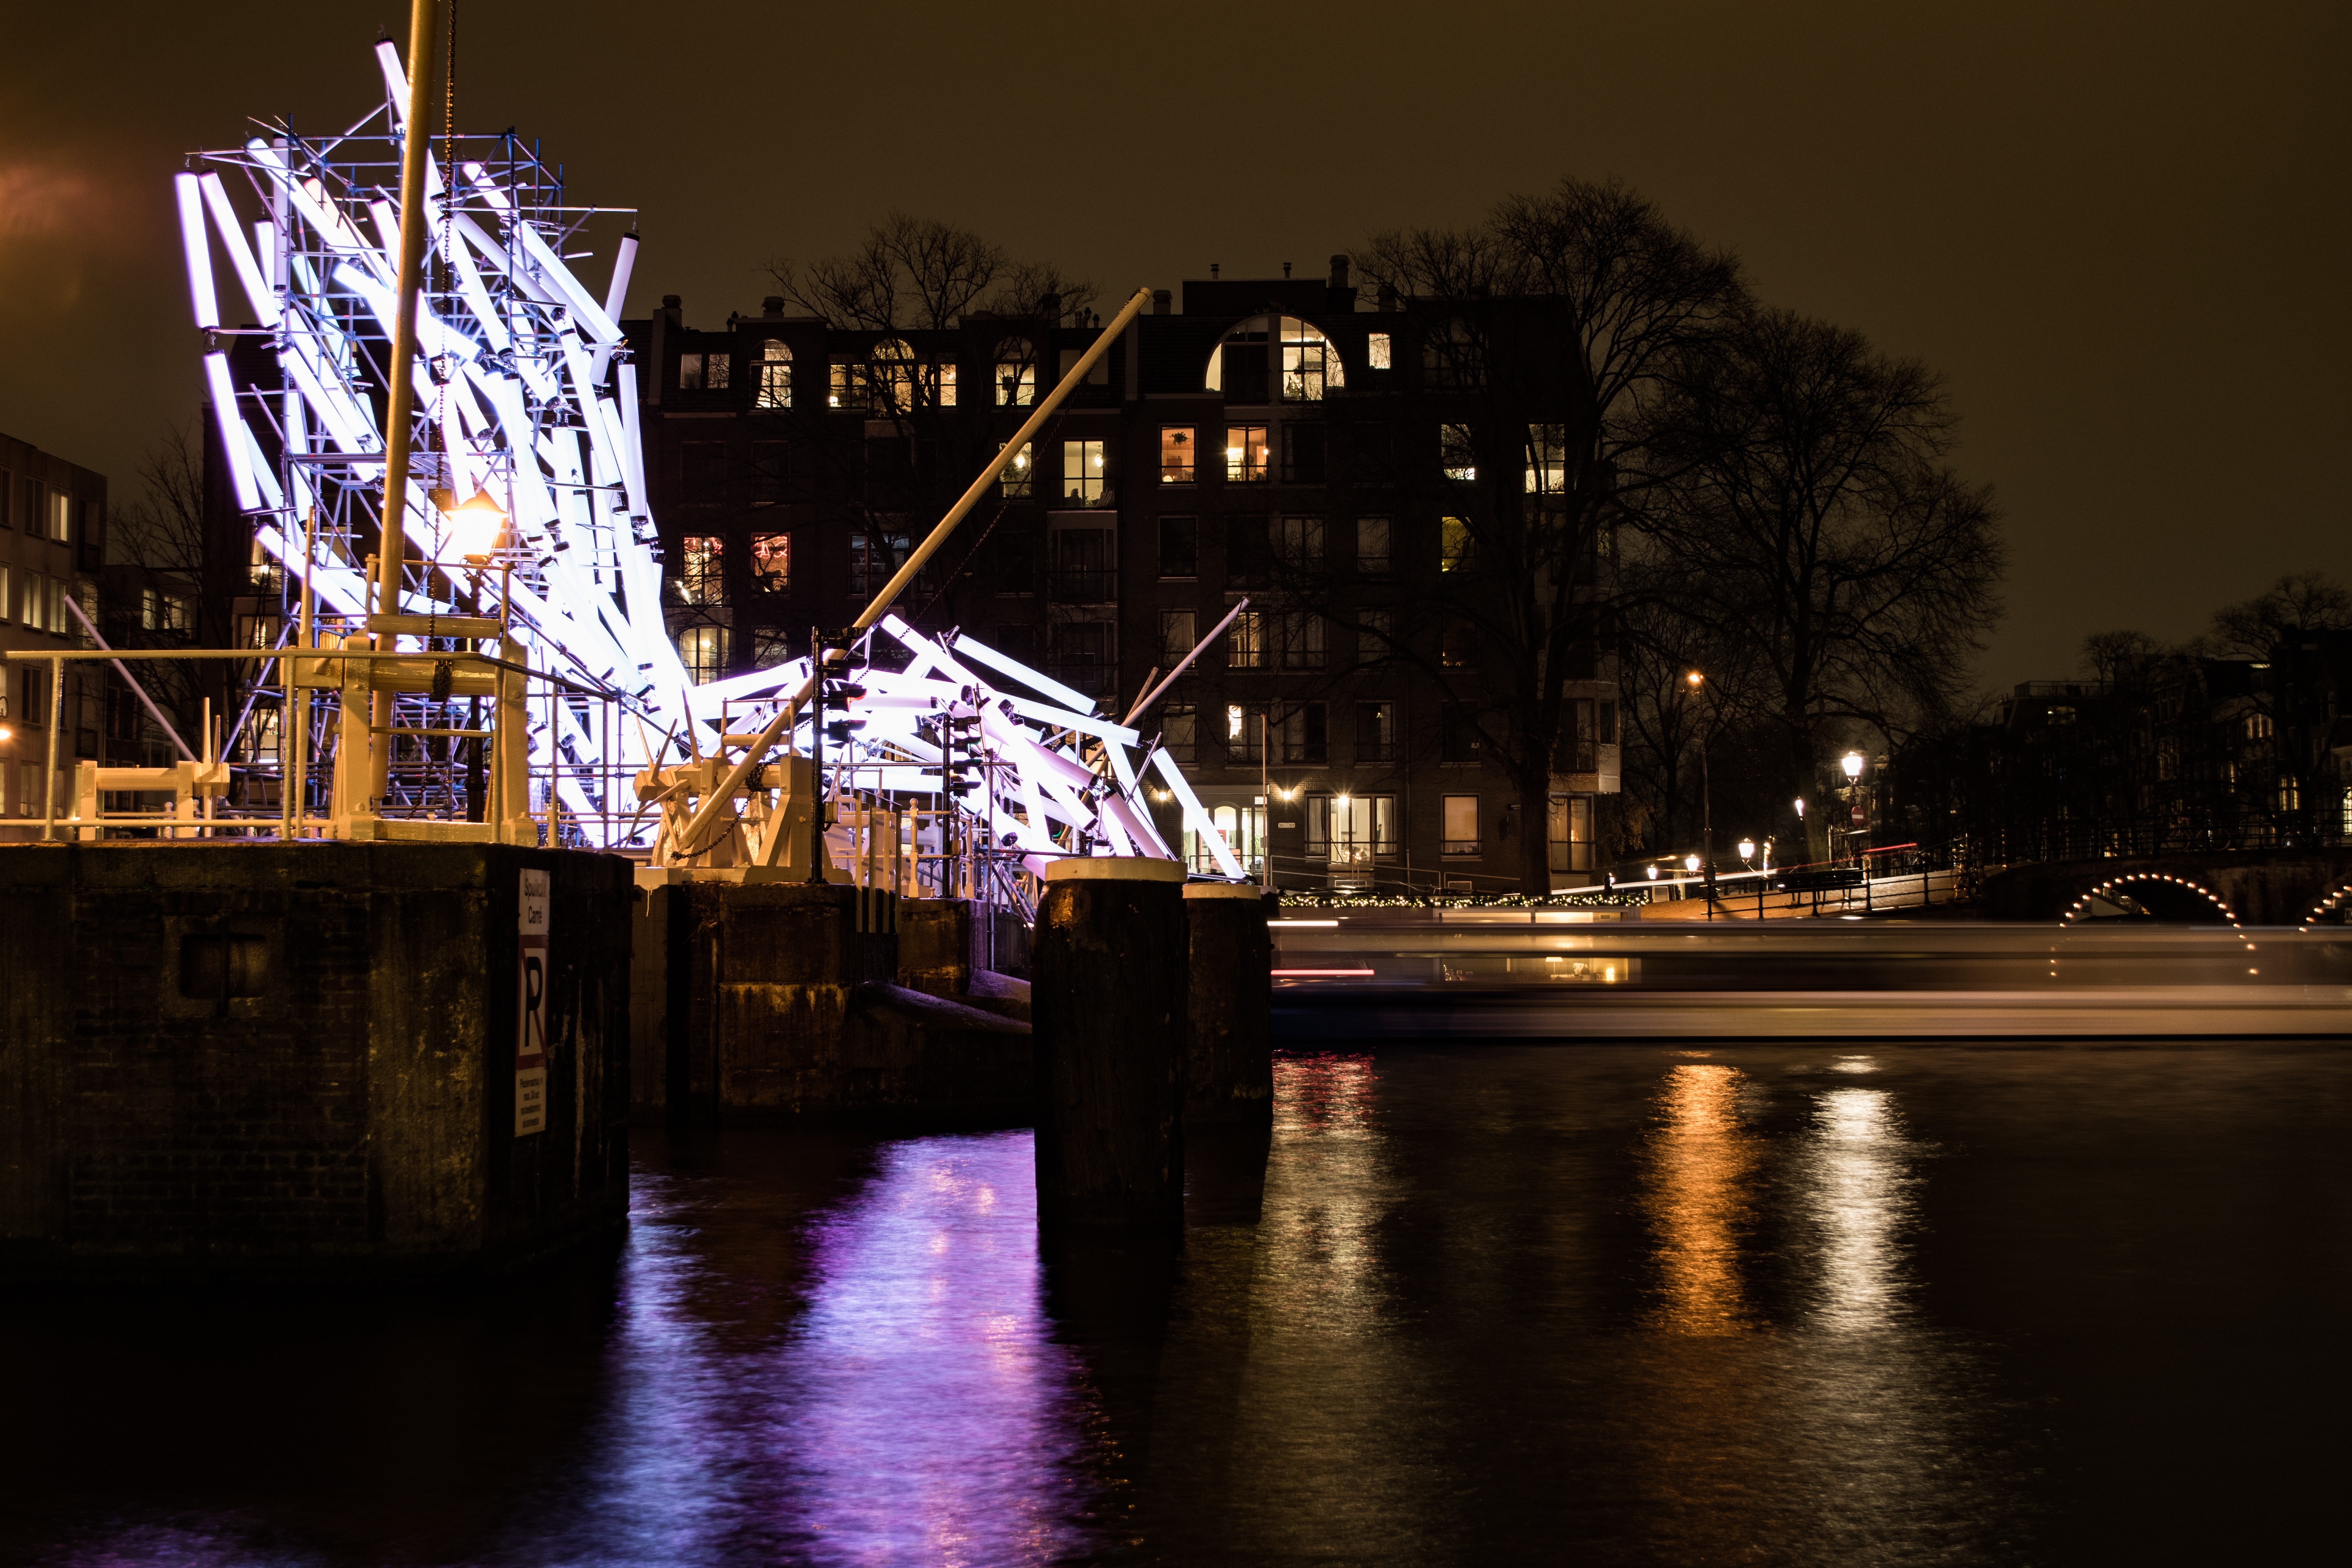
water, light, bridge, night, morning, cityscape, dusk, evening, reflection, darkness, lighting, waterway, urban area